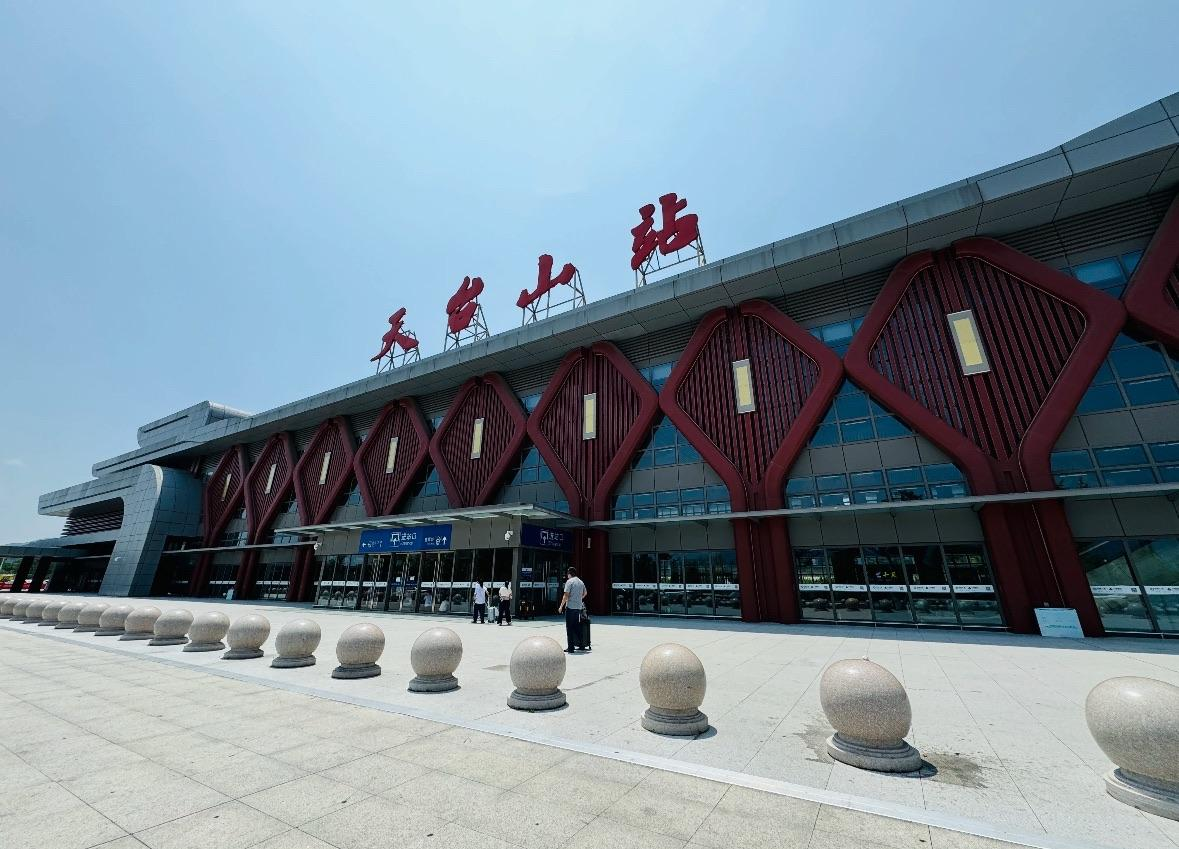
地标名称：天台山站
所在城市：台州市·天台县